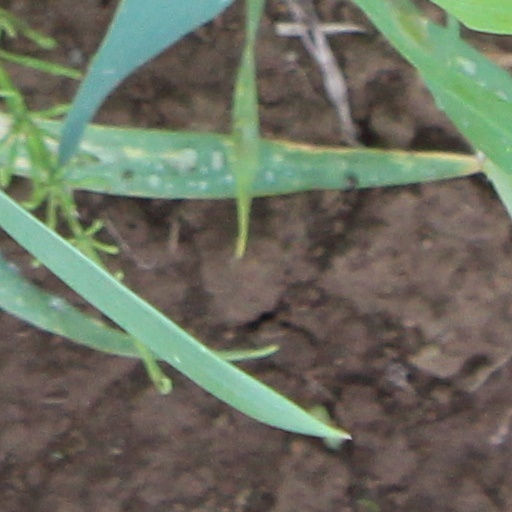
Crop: wheat